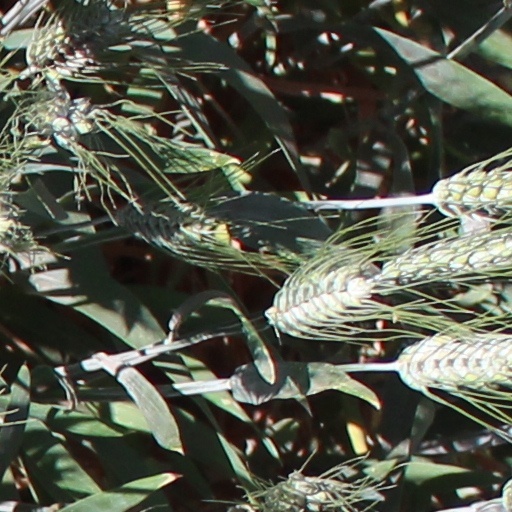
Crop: wheat